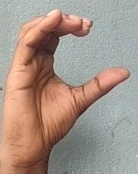
ASL sign: C